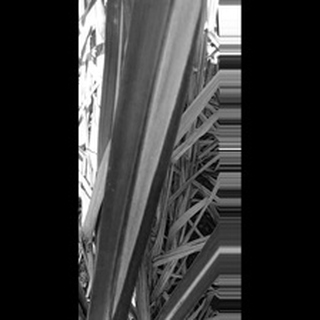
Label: sugarcane_red_rot